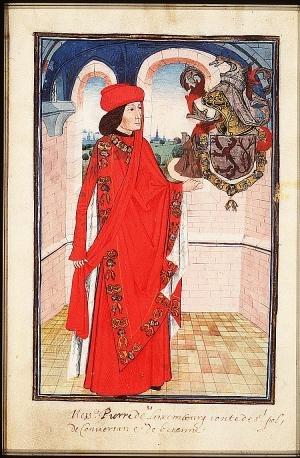
Pierre II de Luxembourg, né vers 1440, mort le 25 octobre 1482 au château d’Enghien dans le Hainaut, fut comte de Saint-Pol, de Soissons, de Brienne et de Marle, sire de Roussy, de Dunkerque, Gravelines, Bourbourg, ..., châtelain de Lille.